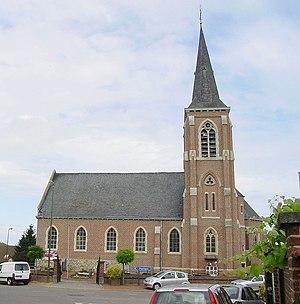
Cette page regroupe l'ensemble des monuments classés de la ville belge de Pepingen.